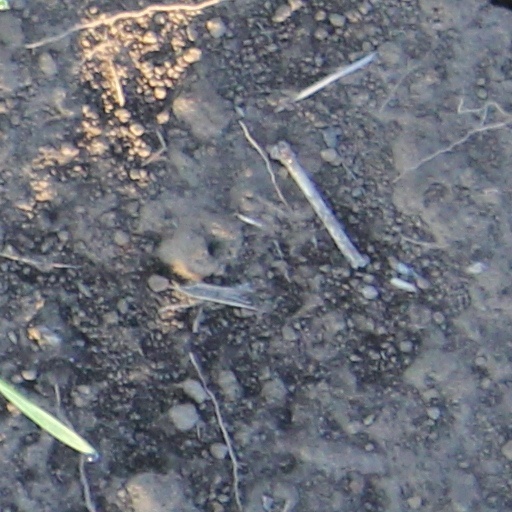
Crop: wheat